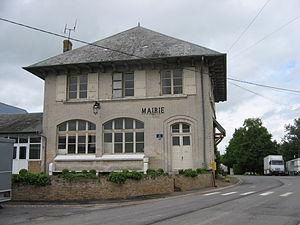
Mairie d'Hannogne-Saint-Remy, Ardennes, France
Hannogne-Saint-Rémy est une commune française située dans le département des Ardennes, en région Grand Est.